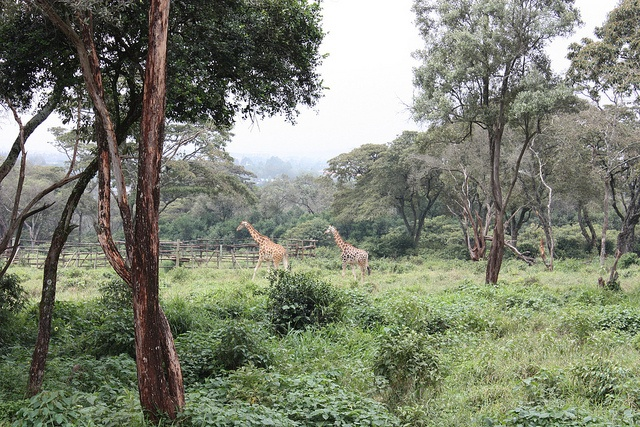
A couple of giraffes in forested area with dense vegetation.
Two giraffes walking through a fenced in enclosure.
a couple of giraffes are standing in a field
A couple of giraffe walking across a grass covered field.
Two giraffes standing together in a enclosure.